Laila in Haifa

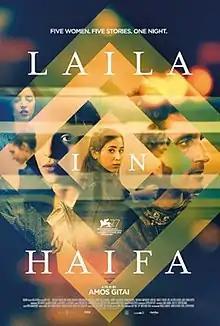
Film poster

Laila in Haifa is a 2020 Israeli-French drama film directed by Amos Gitai. It was selected to be shown in the main competition section of the 77th Venice International Film Festival.